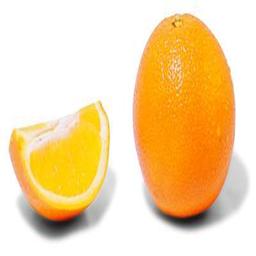
Label: Orange